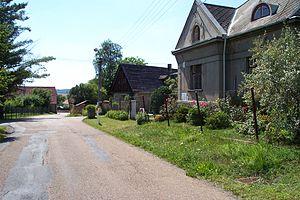
Klabava est une commune du district de Rokycany, dans la région de Plzeň, en Tchéquie. Sa population s'élevait à 464 habitants en 2018.